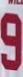
Number: 9